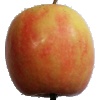
Label: Apple Pink Lady 1